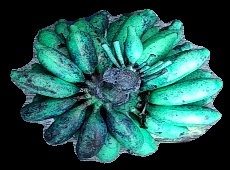
Variety: rasbale
Grade: grade3